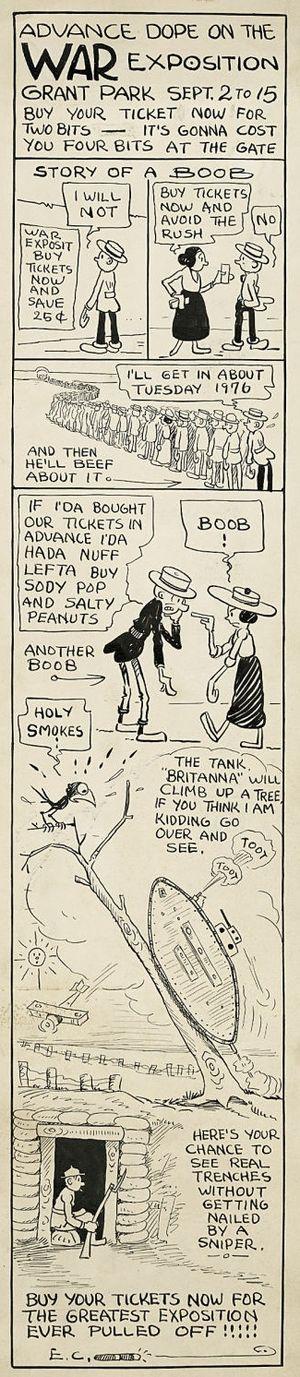
Strip vertical de Looping the Loop par E. C. Segar publiée en 1918 dans le Chicago Evening American de Hearst.
E. C. Segar, de son nom complet Elzie Crisler Segar, né le 8 décembre 1894 à Chester, Illinois, et mort le 13 octobre 1938 à Santa Monica, Californie, est un auteur de bande dessinée américain, créateur de Popeye.